Darya Dugina

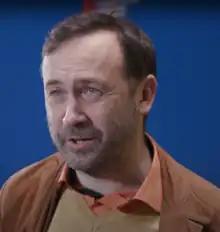
Ponomarev in a 2021 video published by Free Russia Forum

Ilya Ponomarev, a former member of Russia's State Duma living in exile in Ukraine, said that a Russian partisan group was responsible for the attack, and that the hitherto unknown group calls itself the National Republican Army (NRA).